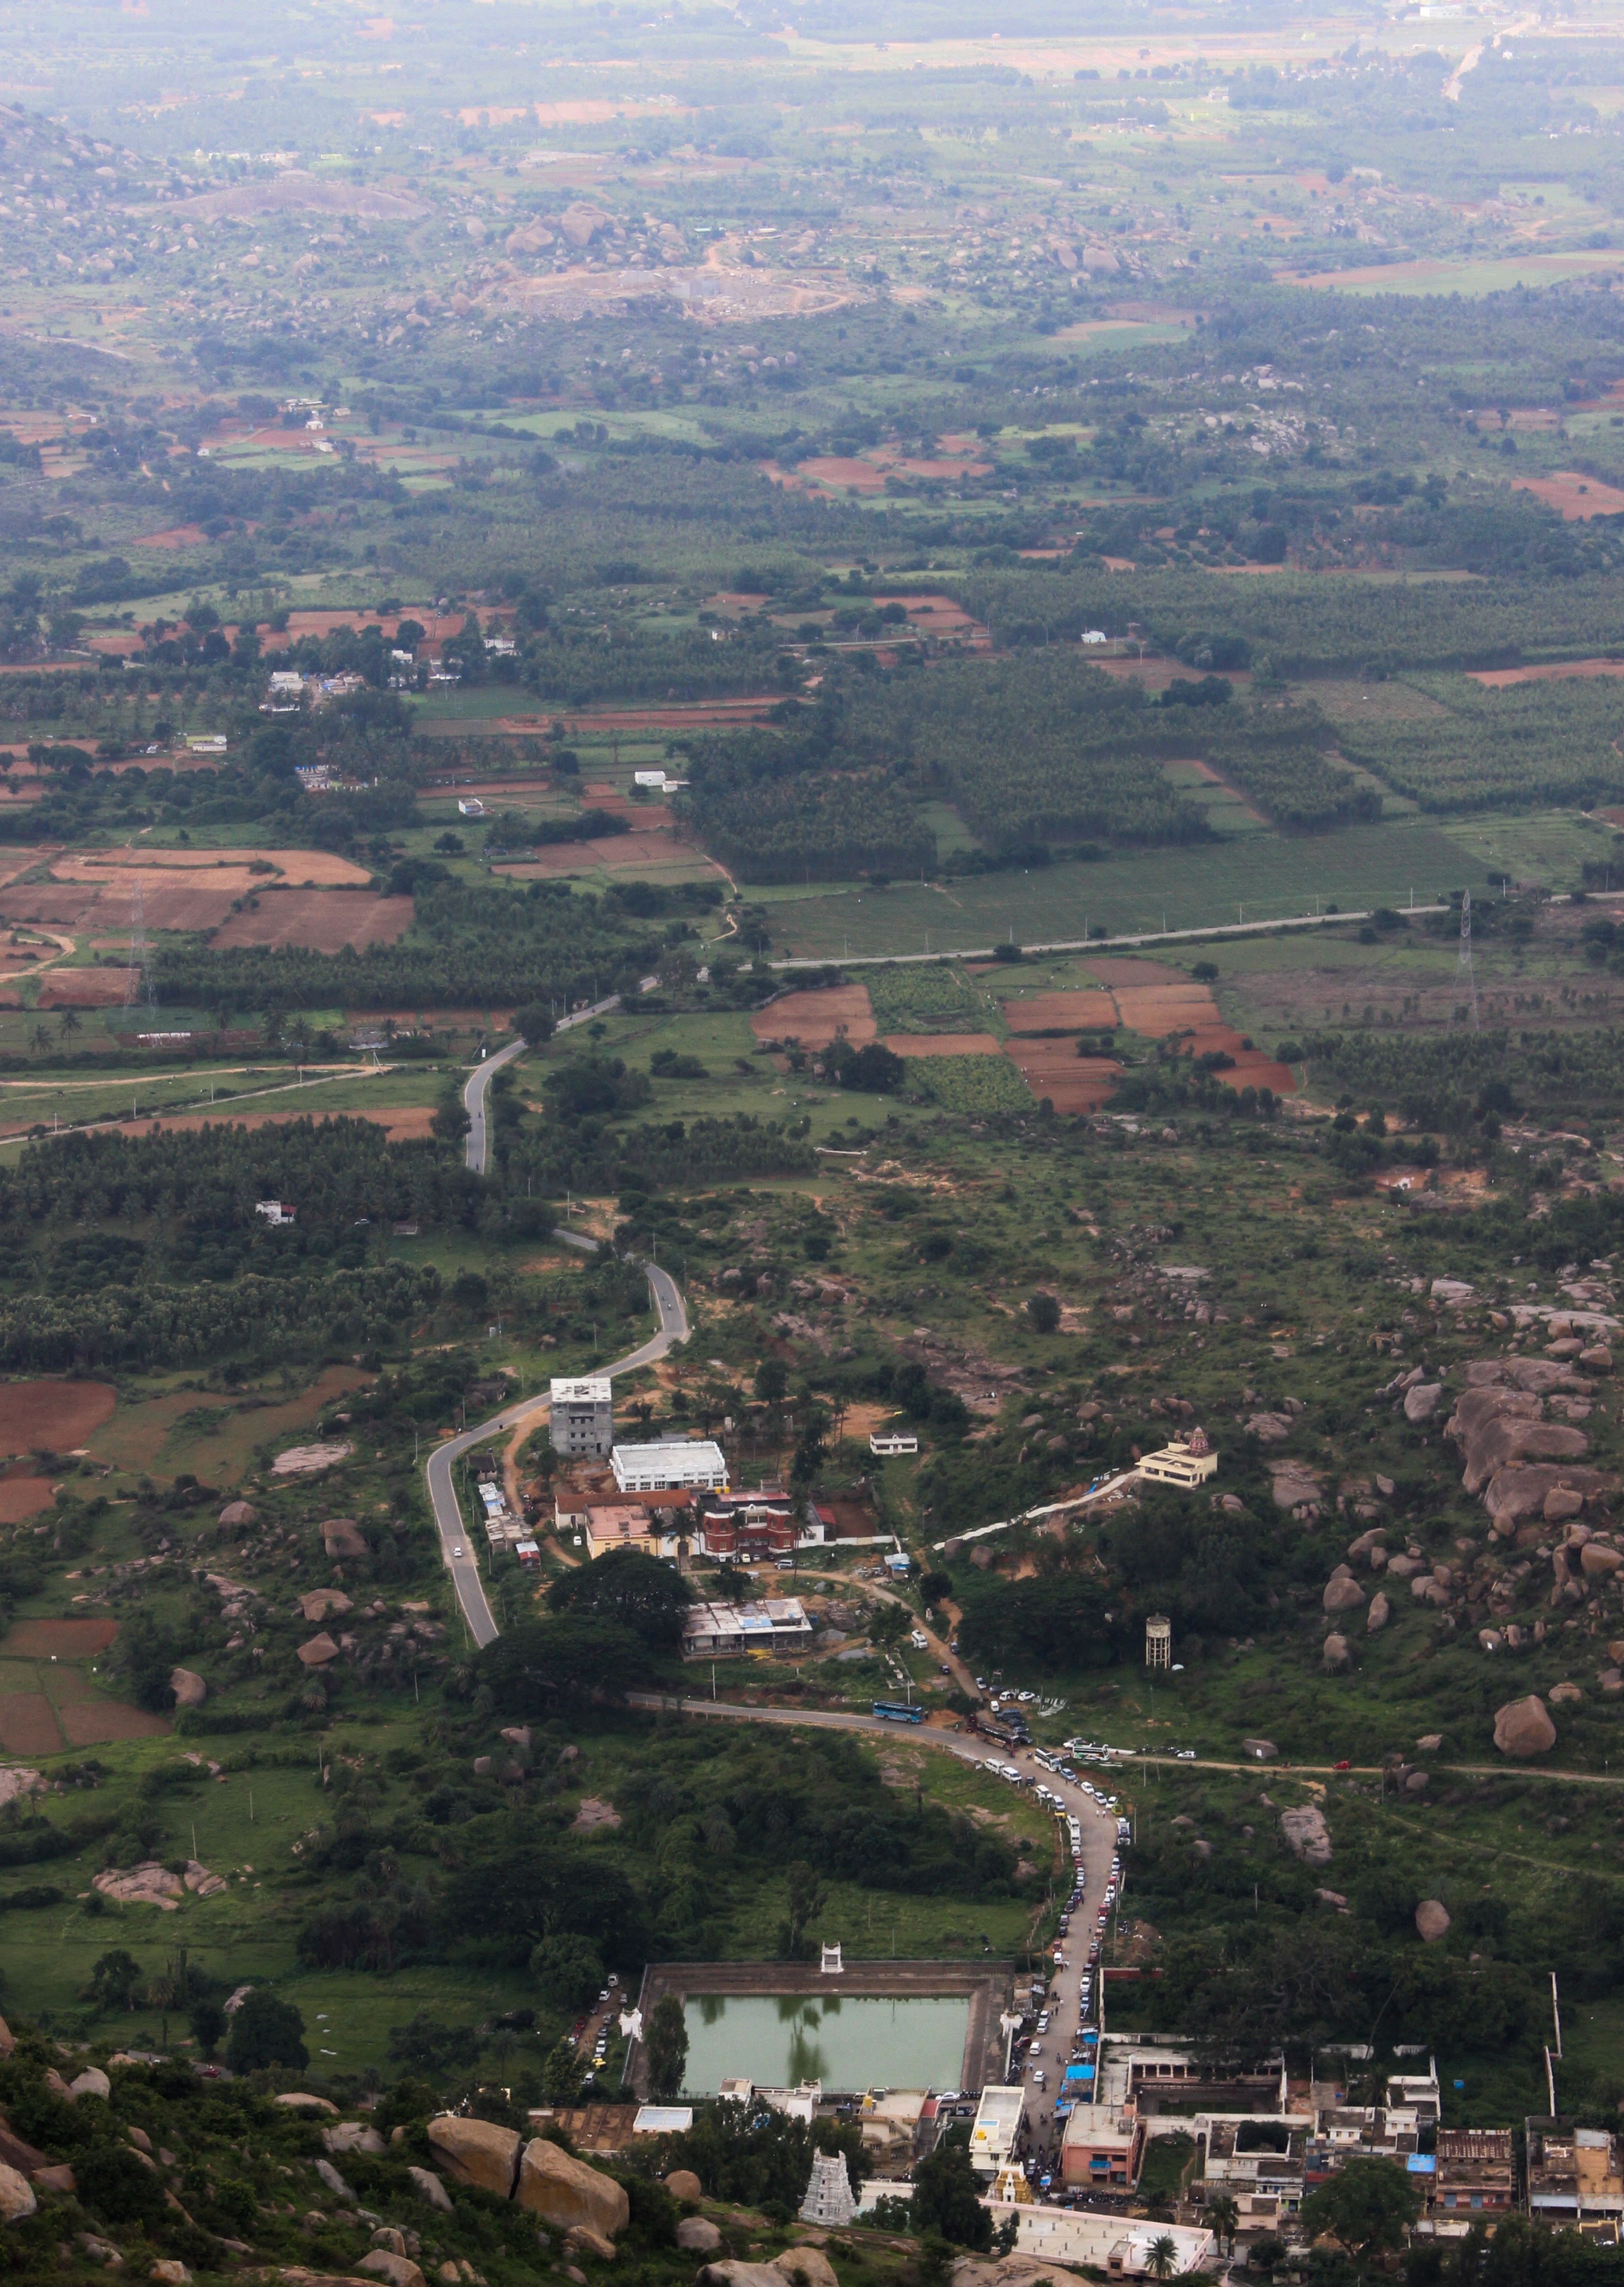
landscape, photography, hill, town, cityscape, suburb, bird's eye view, aerial photography, residential area, atmosphere of earth